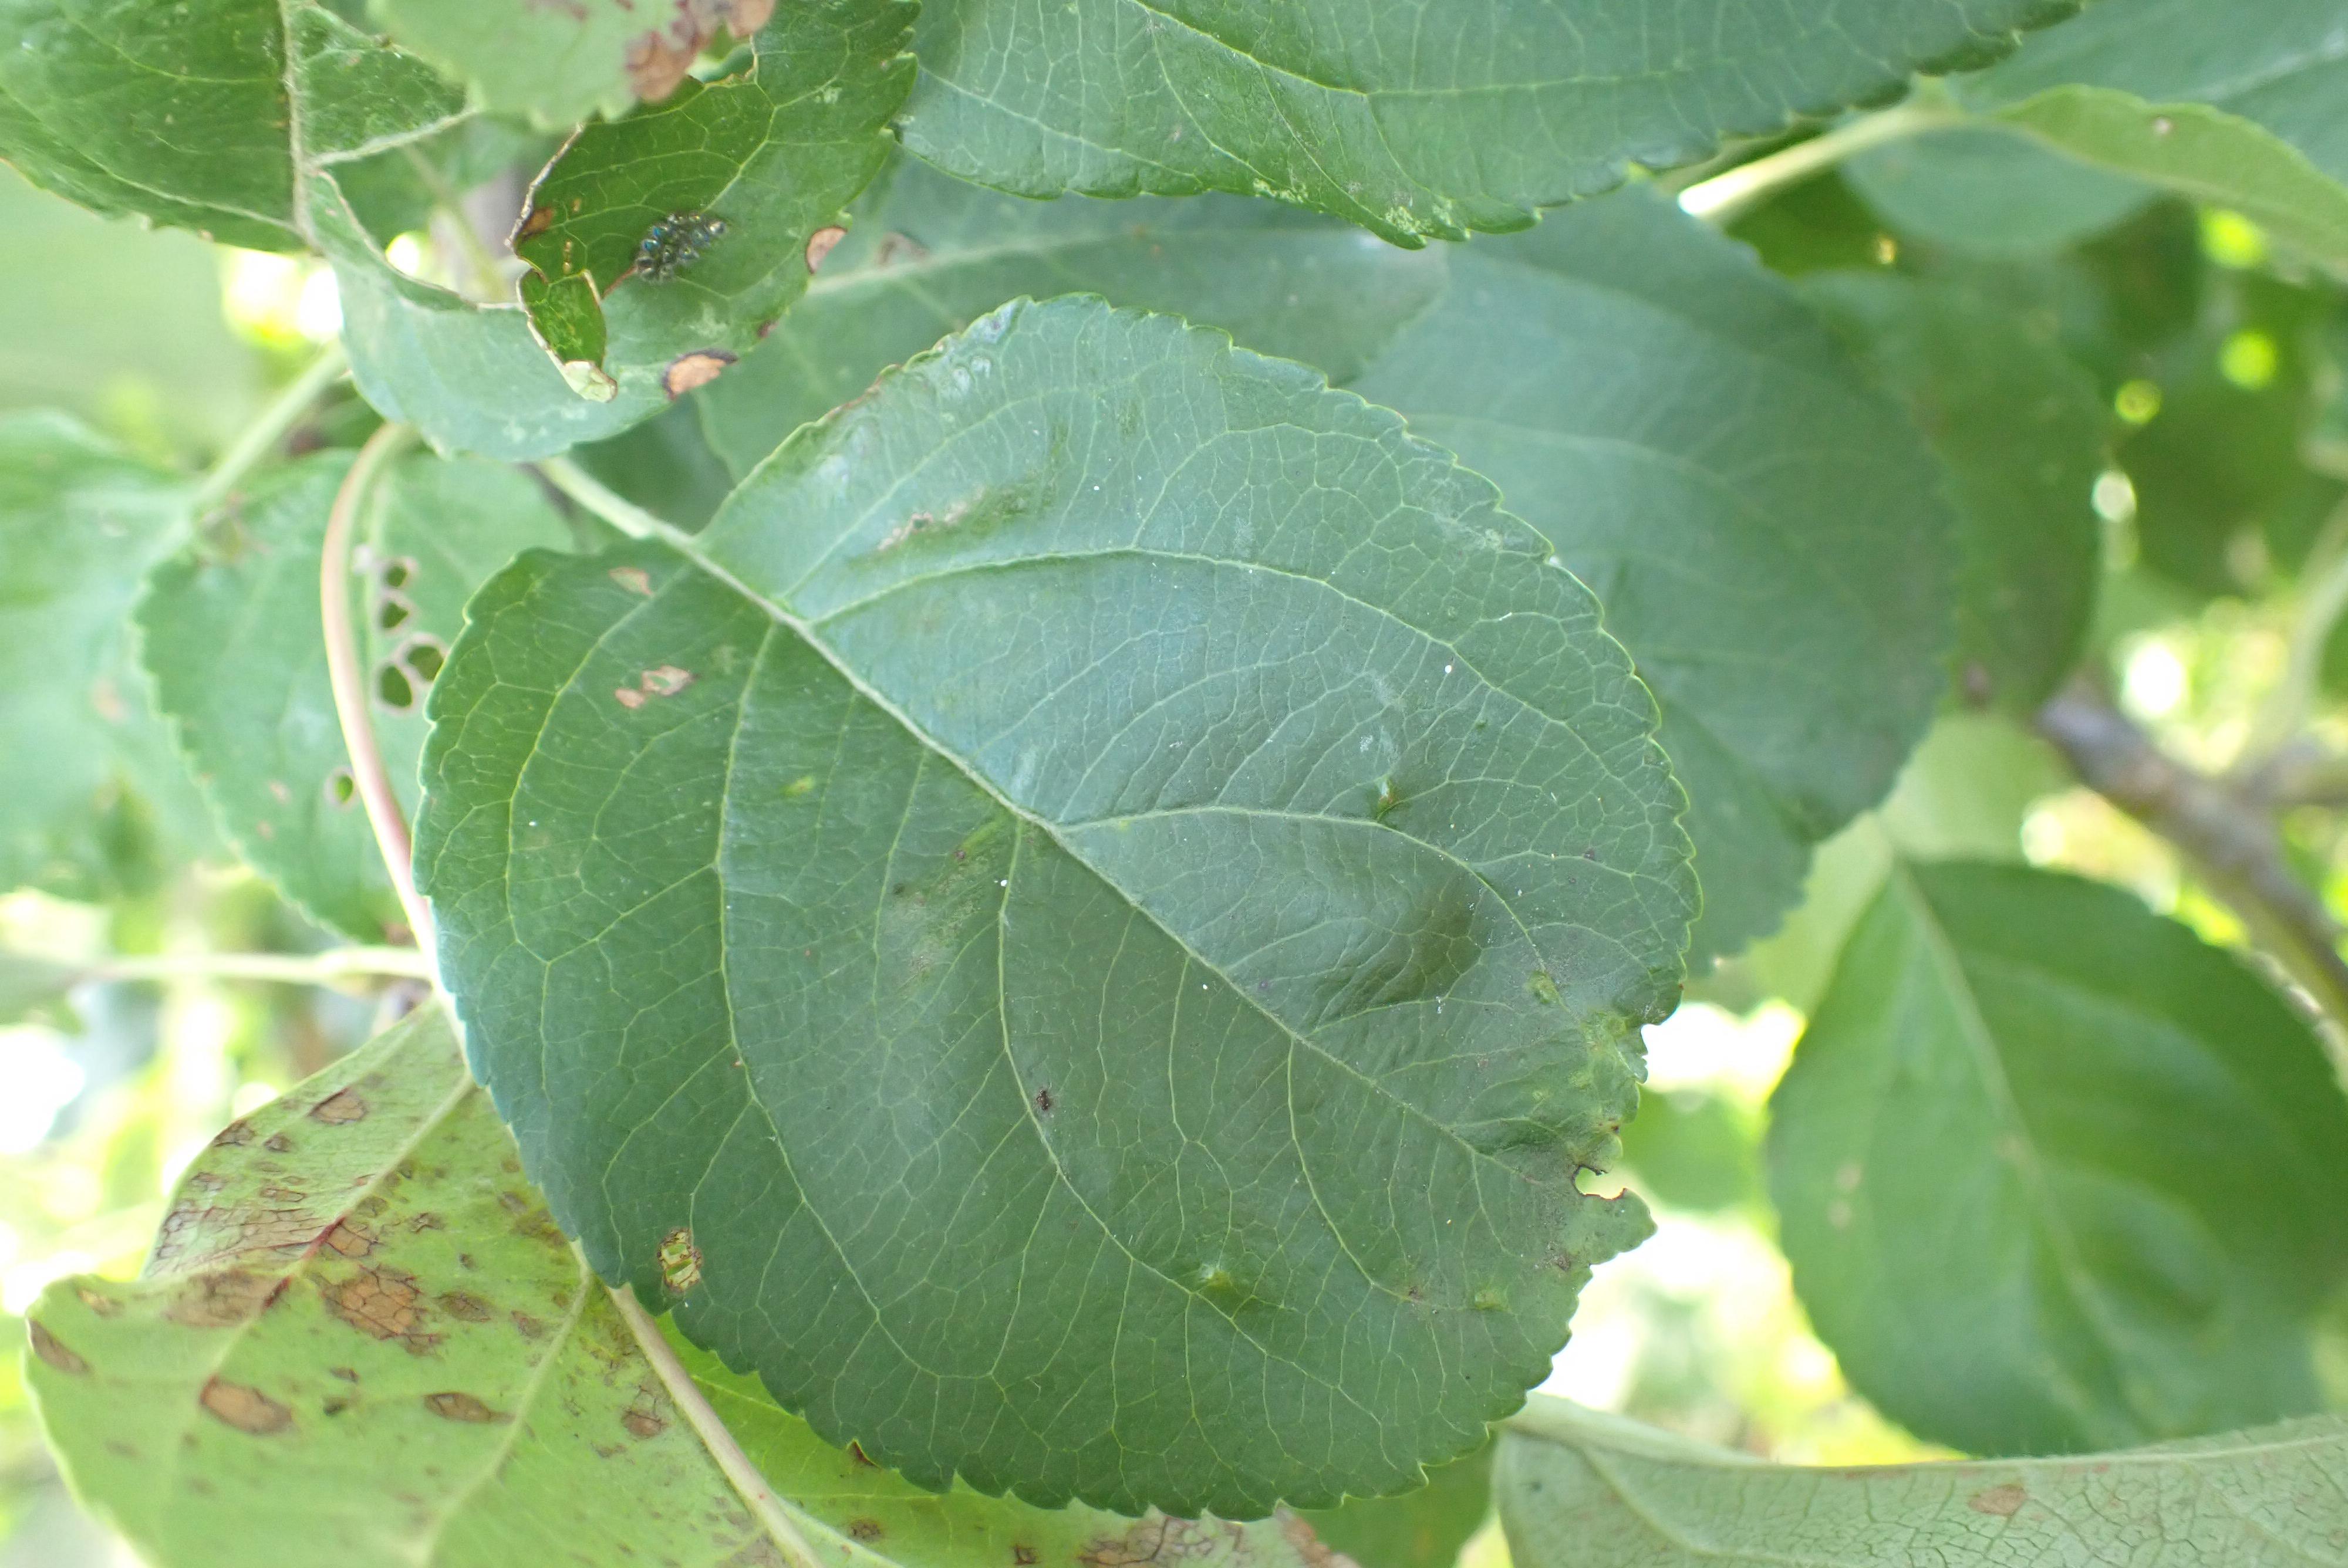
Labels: complex